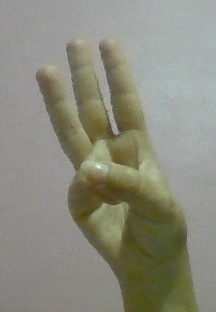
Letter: thaa